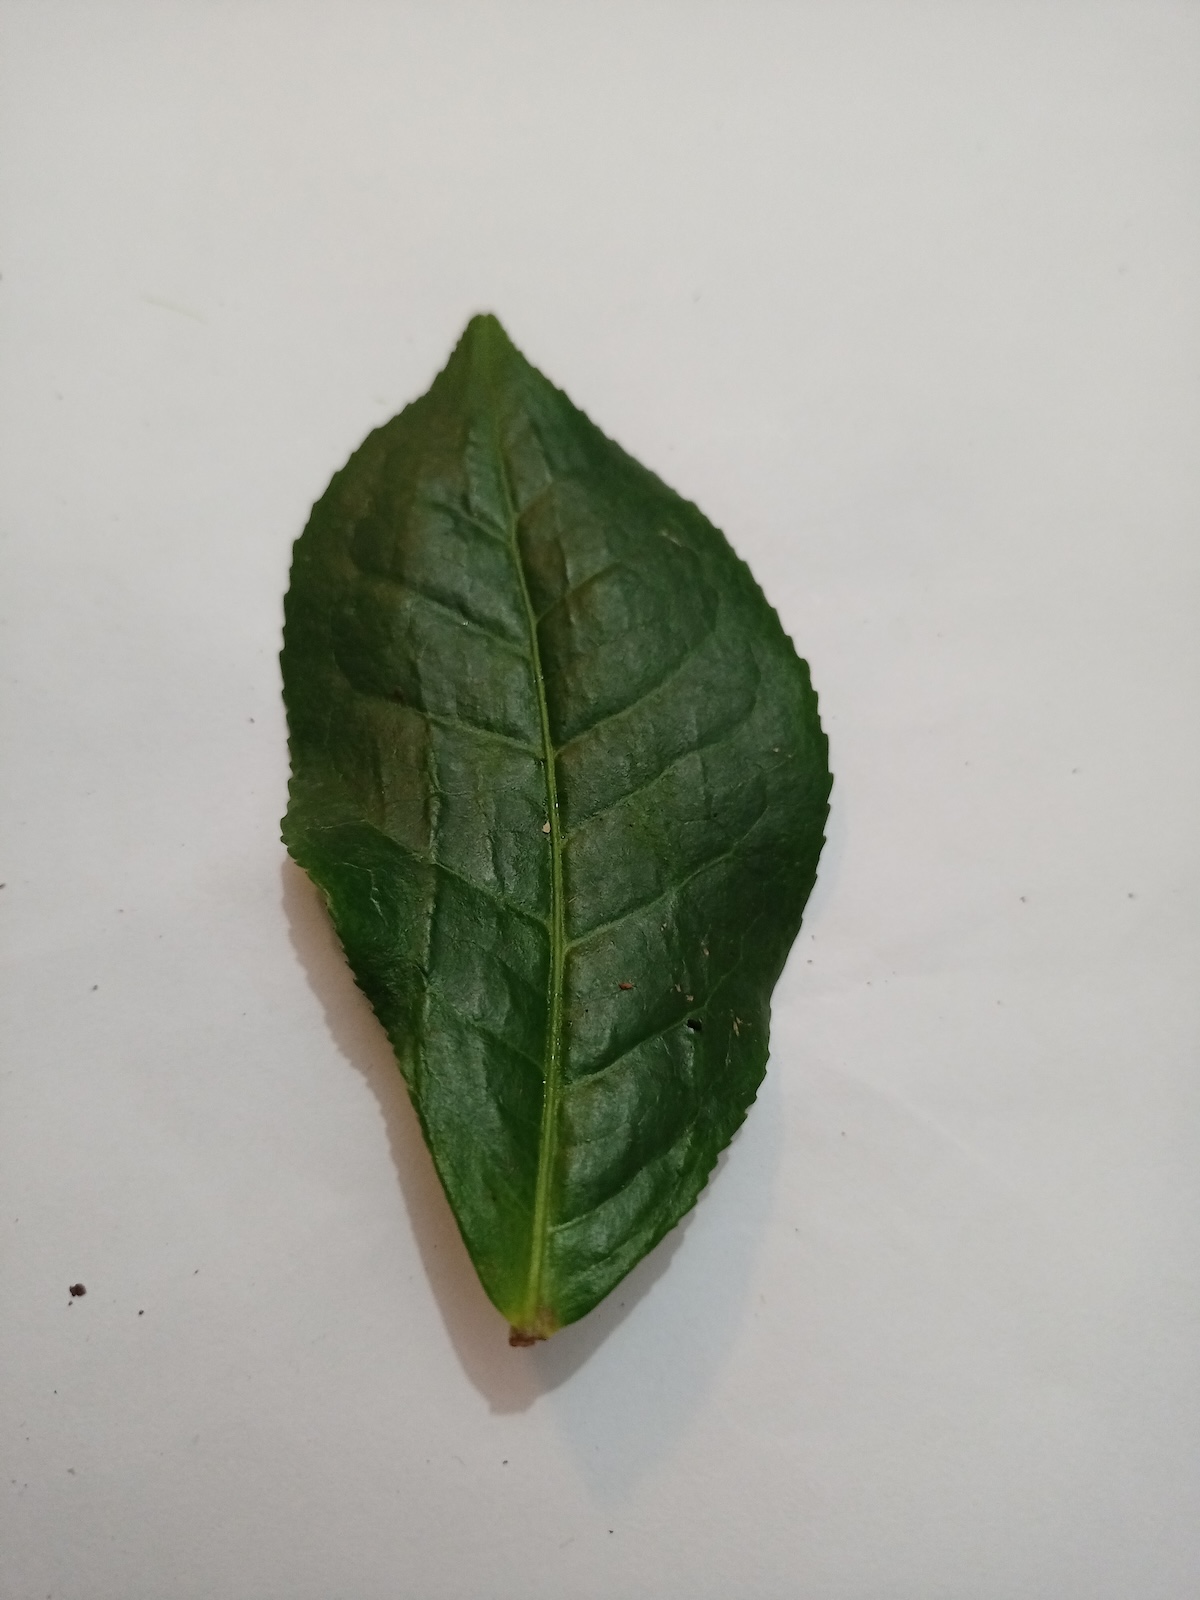
Label: Healthy leaf